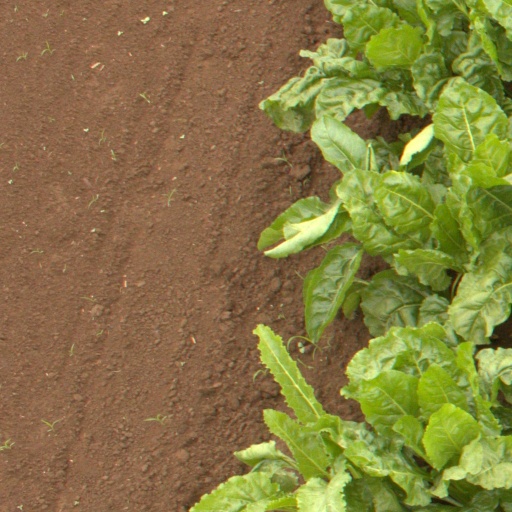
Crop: sugar beet